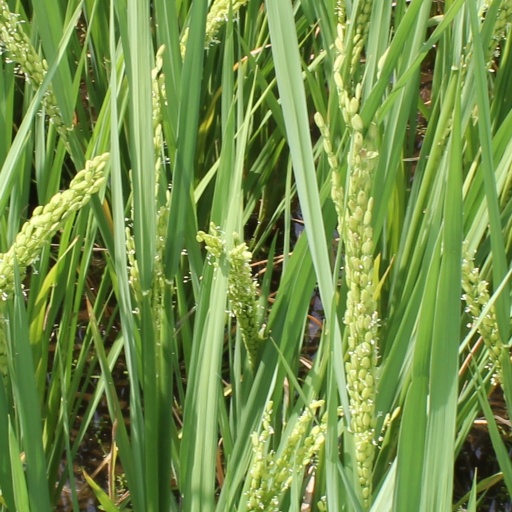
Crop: rice